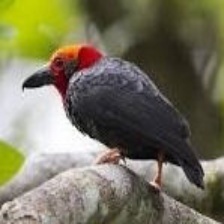
Species: BORNEAN BRISTLEHEAD
Scientific name: PITYRIASIS GYMNOCEPHALA